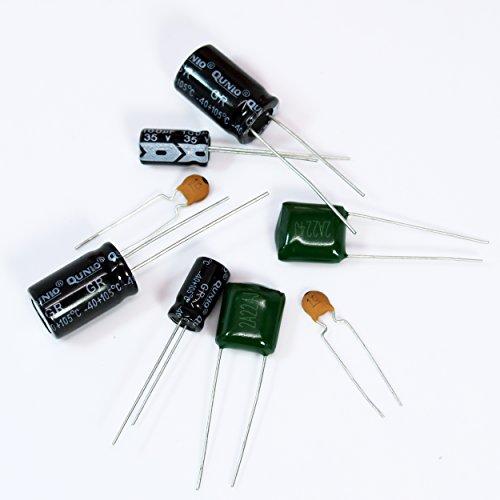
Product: Elenco Resistor/Capacitor Combo kit - RCK-465
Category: Industrial & Scientific | Industrial Electrical | Passive Components | Capacitors
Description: Combo kit of commonly used resistors and capacitors.
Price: $31.02
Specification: ProductDimensions:6x4x3inches|ItemWeight:6.4ounces|ShippingWeight:6.4ounces(Viewshippingratesandpolicies)|DomesticShipping:ItemcanbeshippedwithinU.S.|InternationalShipping:ThisitemcanbeshippedtoselectcountriesoutsideoftheU.S.LearnMore|ASIN:B0062O2PNI|Californiaresidents:ClickhereforProposition65warning|Itemmodelnumber:RCK-465|Manufacturerrecommendedage:12-15years